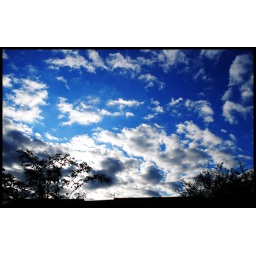
The first day of November '08, and the first sign of a bright sky in many weeks.